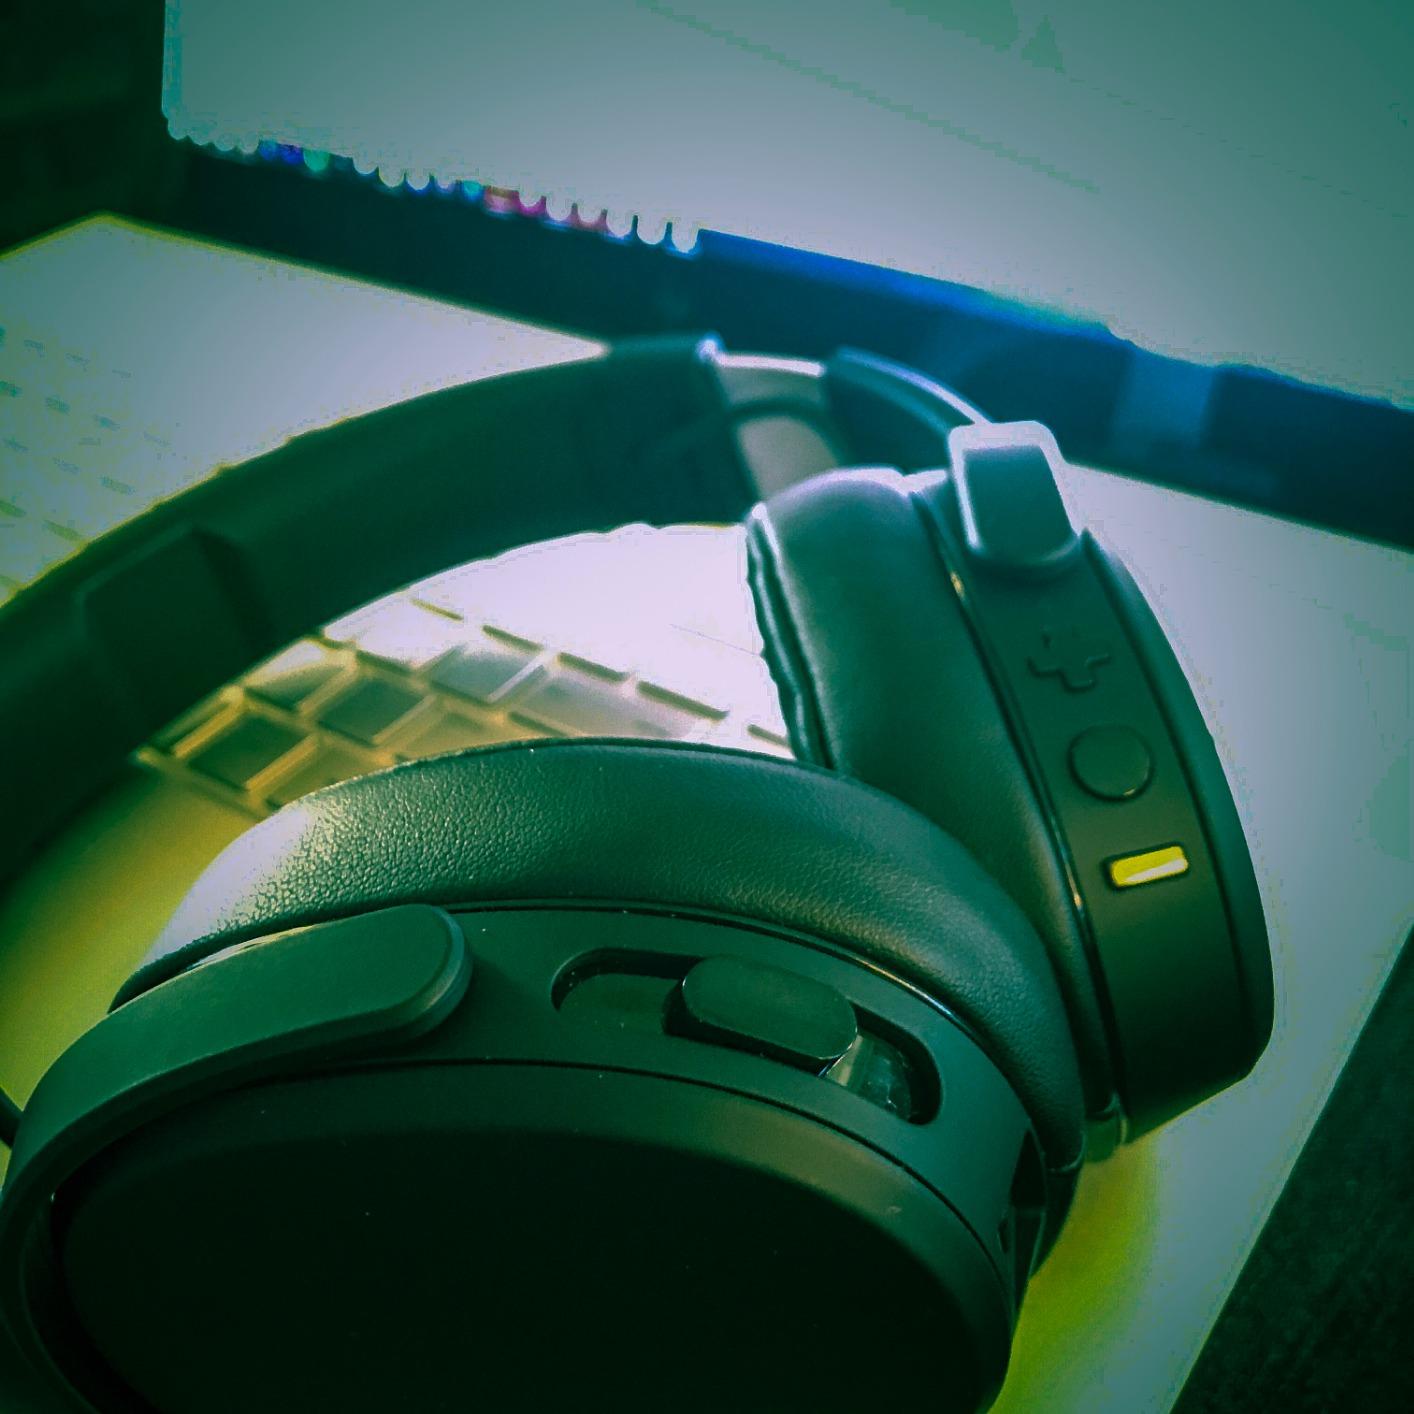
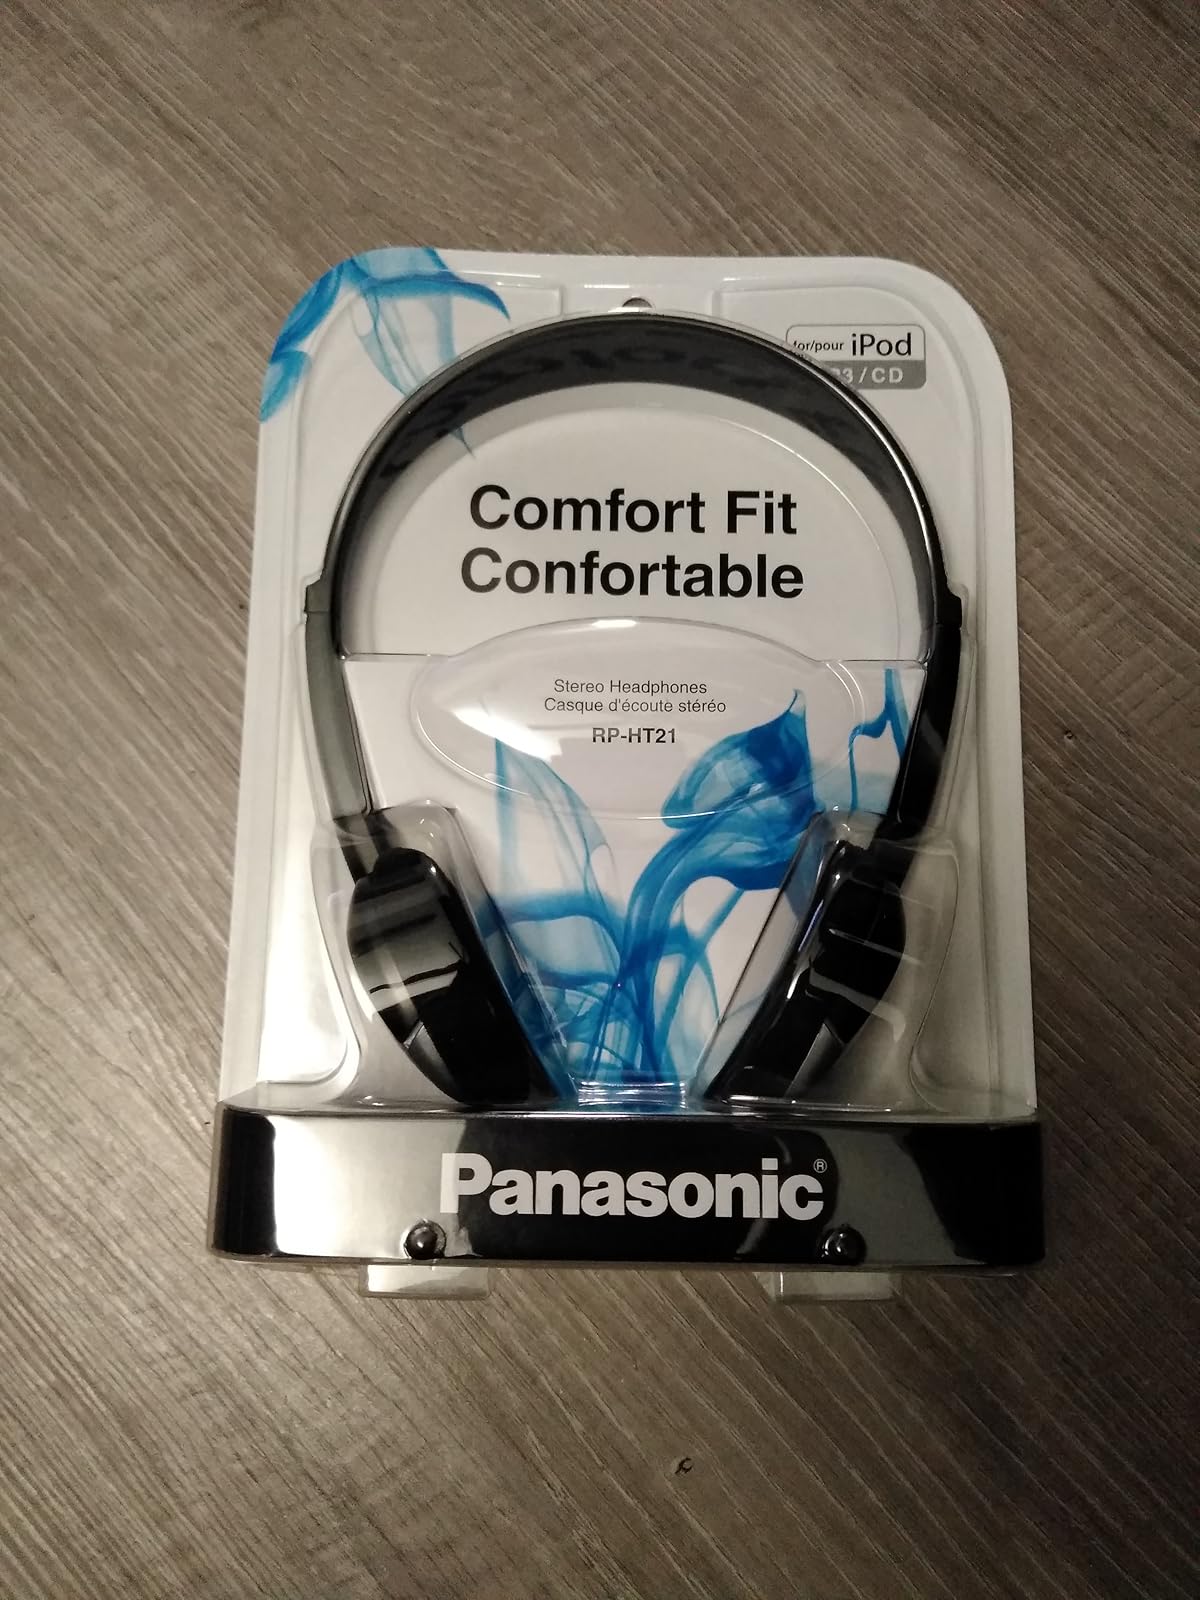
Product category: headphones
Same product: no